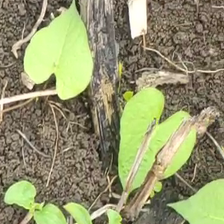
Weed species: Obscure_morning _glory(Ipomoea obscura)